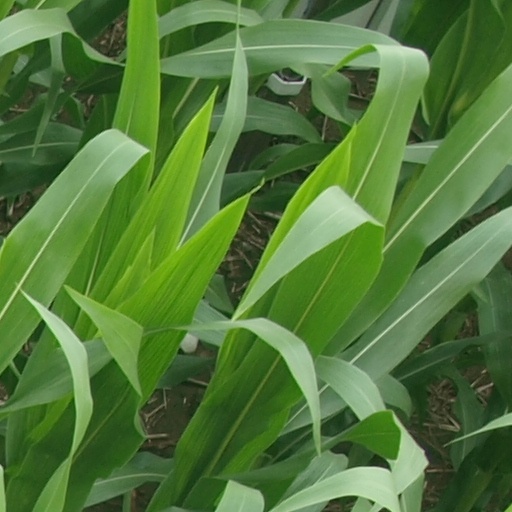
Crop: maize; corn